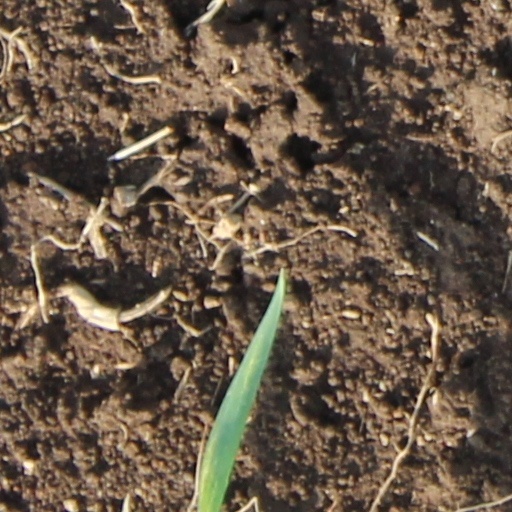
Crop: wheat